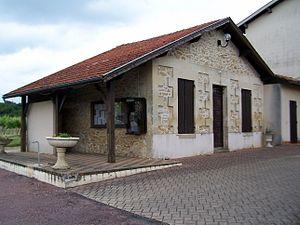
Mairie de Montignac (Gironde, France)
Montignac est une commune du Sud-Ouest de la France, située dans le département de la Gironde.